Love 86

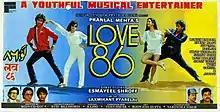

Love 86 (Hindi: लव Urdu: ) is a 1986 Bollywood romantic drama film directed by Esmayeel Shroff, starring Govinda, Neelam, Farha Naaz, Rohan Kapoor, and Tanuja. It was a remake of the 1982 Tamil film "Ilanjodigal". This was Govinda's Debut Movie.